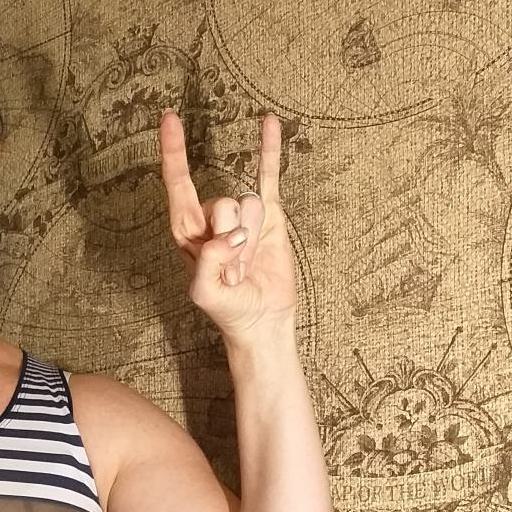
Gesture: rock